UK pavilion at Expo 2010

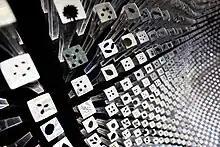
Seeds at the ends of rods in the interior of the building

The pavilion's architecture was an elaboration of Heatherwick's 2003 work "Sitooterie II" in Essex. Heatherwick conceived it as embodying what it exhibited and presenting a unique contrast with the norm of technology-focussed exposition pavilions. A rounded cuboid high, it was placed in the centre of the United Kingdom exhibit site, so that visitors could choose whether to go inside or contemplate it from a distance. The grounds were landscaped with artificial turf; the pavilion entrance and exit and space for exhibits on the environment were located under the grounds and on an underground level of the pavilion.